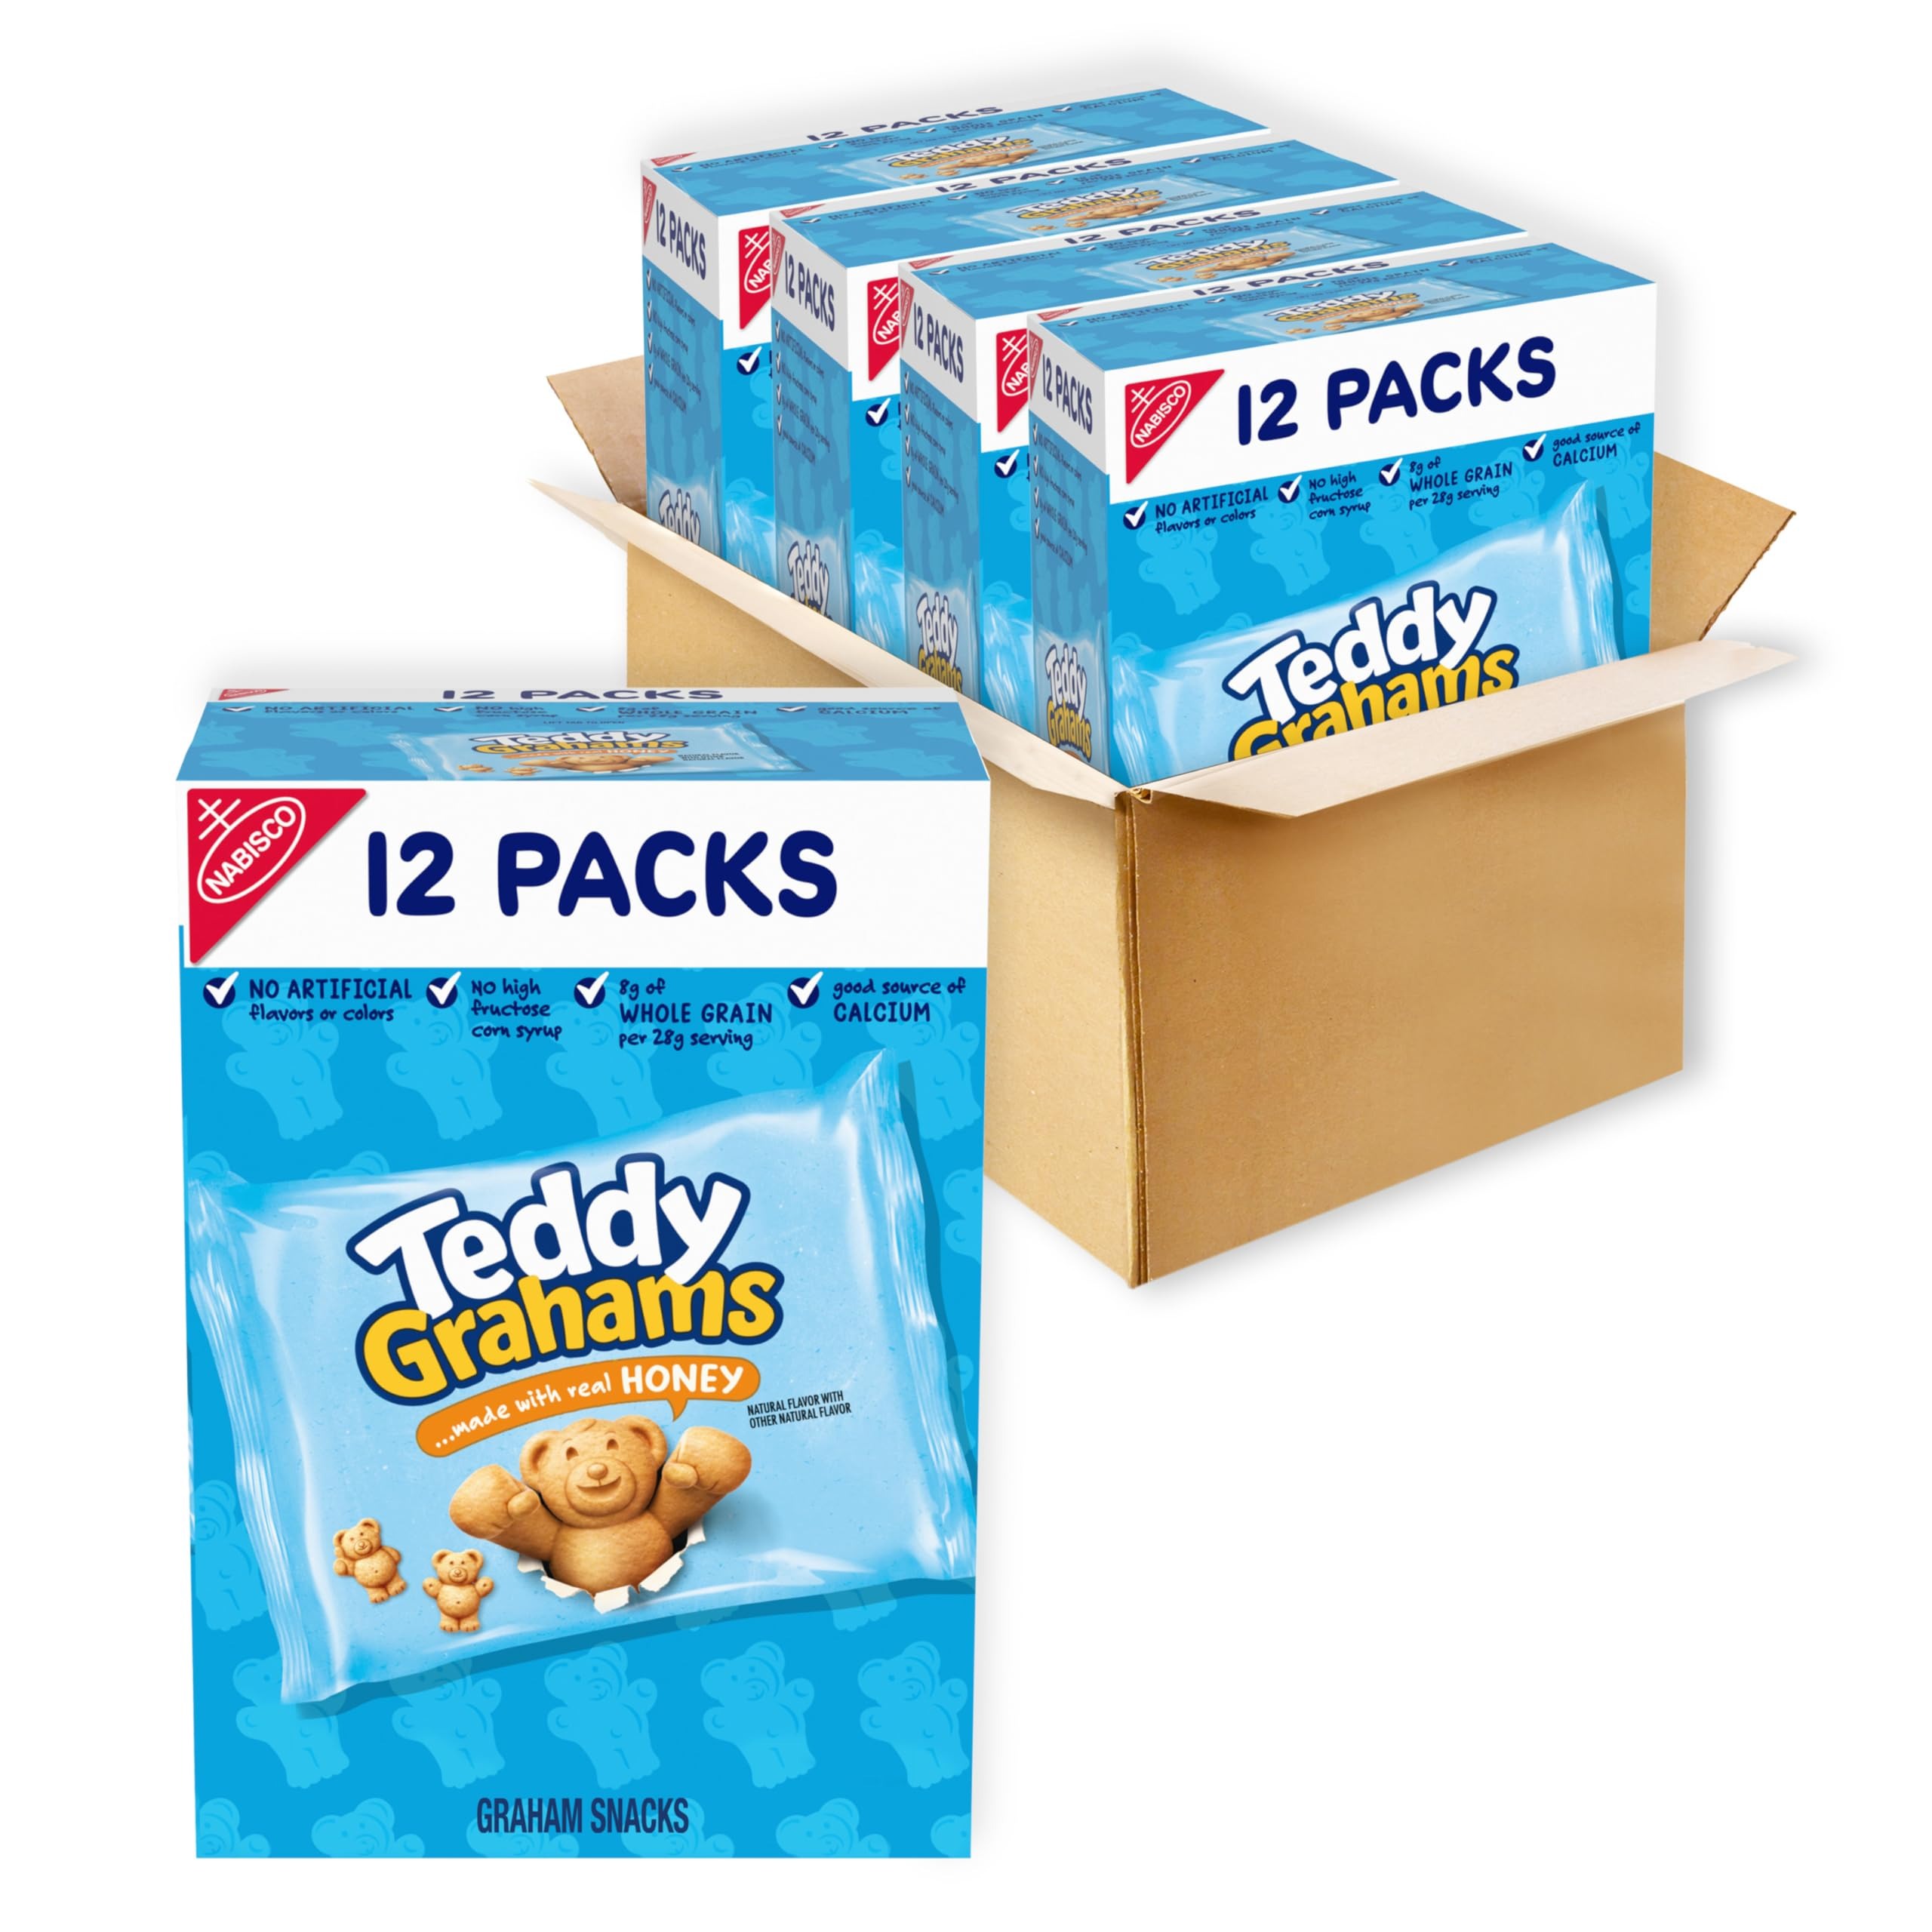
Item Name: TEDDY GRAHAMS Honey Graham Snacks, 48 Kids Snack Packs (4 Boxes)
Bullet Point 1: Four boxes of 12 - 1 oz snack packs of Teddy Grahams Honey Graham Snacks (packaging may vary)
Bullet Point 2: Graham cookies made with real honey offer a classic sweet taste
Bullet Point 3: Honey graham crackers with 8 g of whole grain per serving and no high fructose corn syrup, no artificial flavors and no artificial colors
Bullet Point 4: Bear-shaped cookies bring fun and discovery to lunch snacks for kids and adults
Bullet Point 5: Serve Teddy Grahams on their own as sweet snacks, enjoy them with a favorite dip or use the honey grahams as an ingredient in dessert recipes
Value: 48.0
Unit: Ounce

Price: 9.41